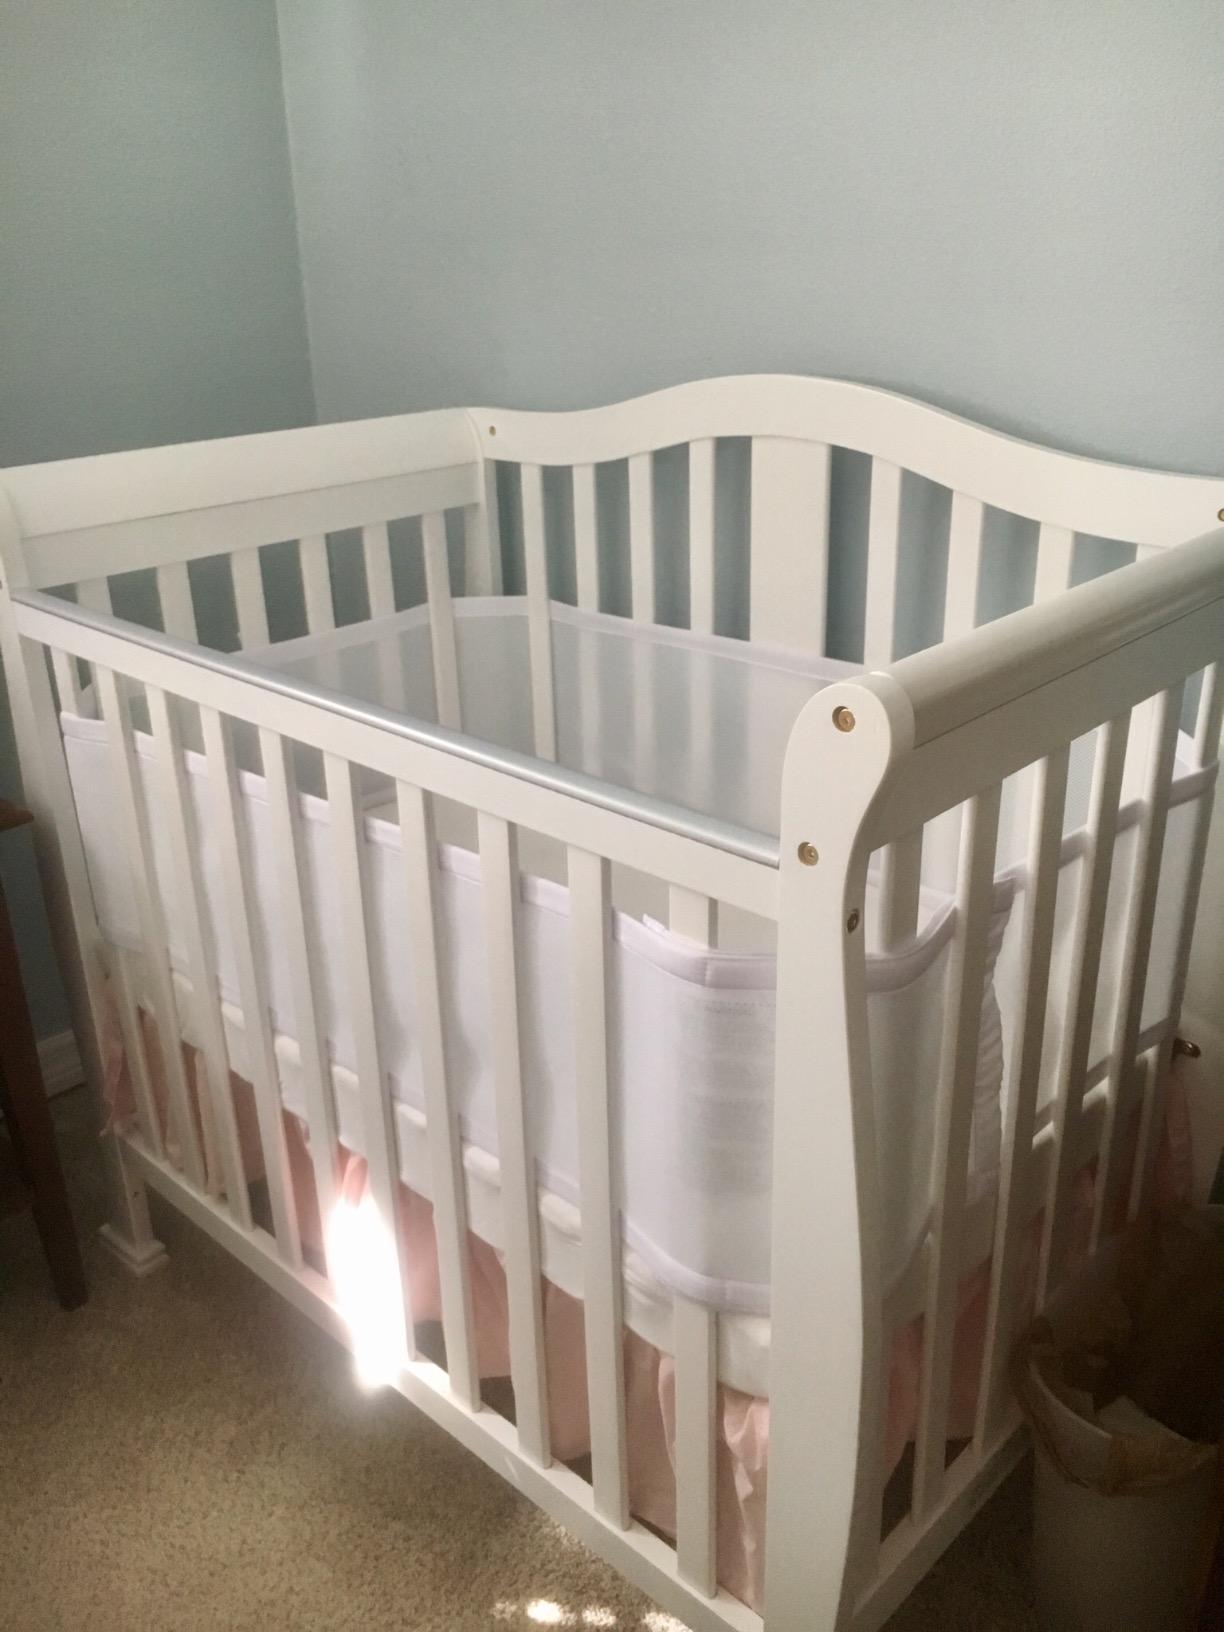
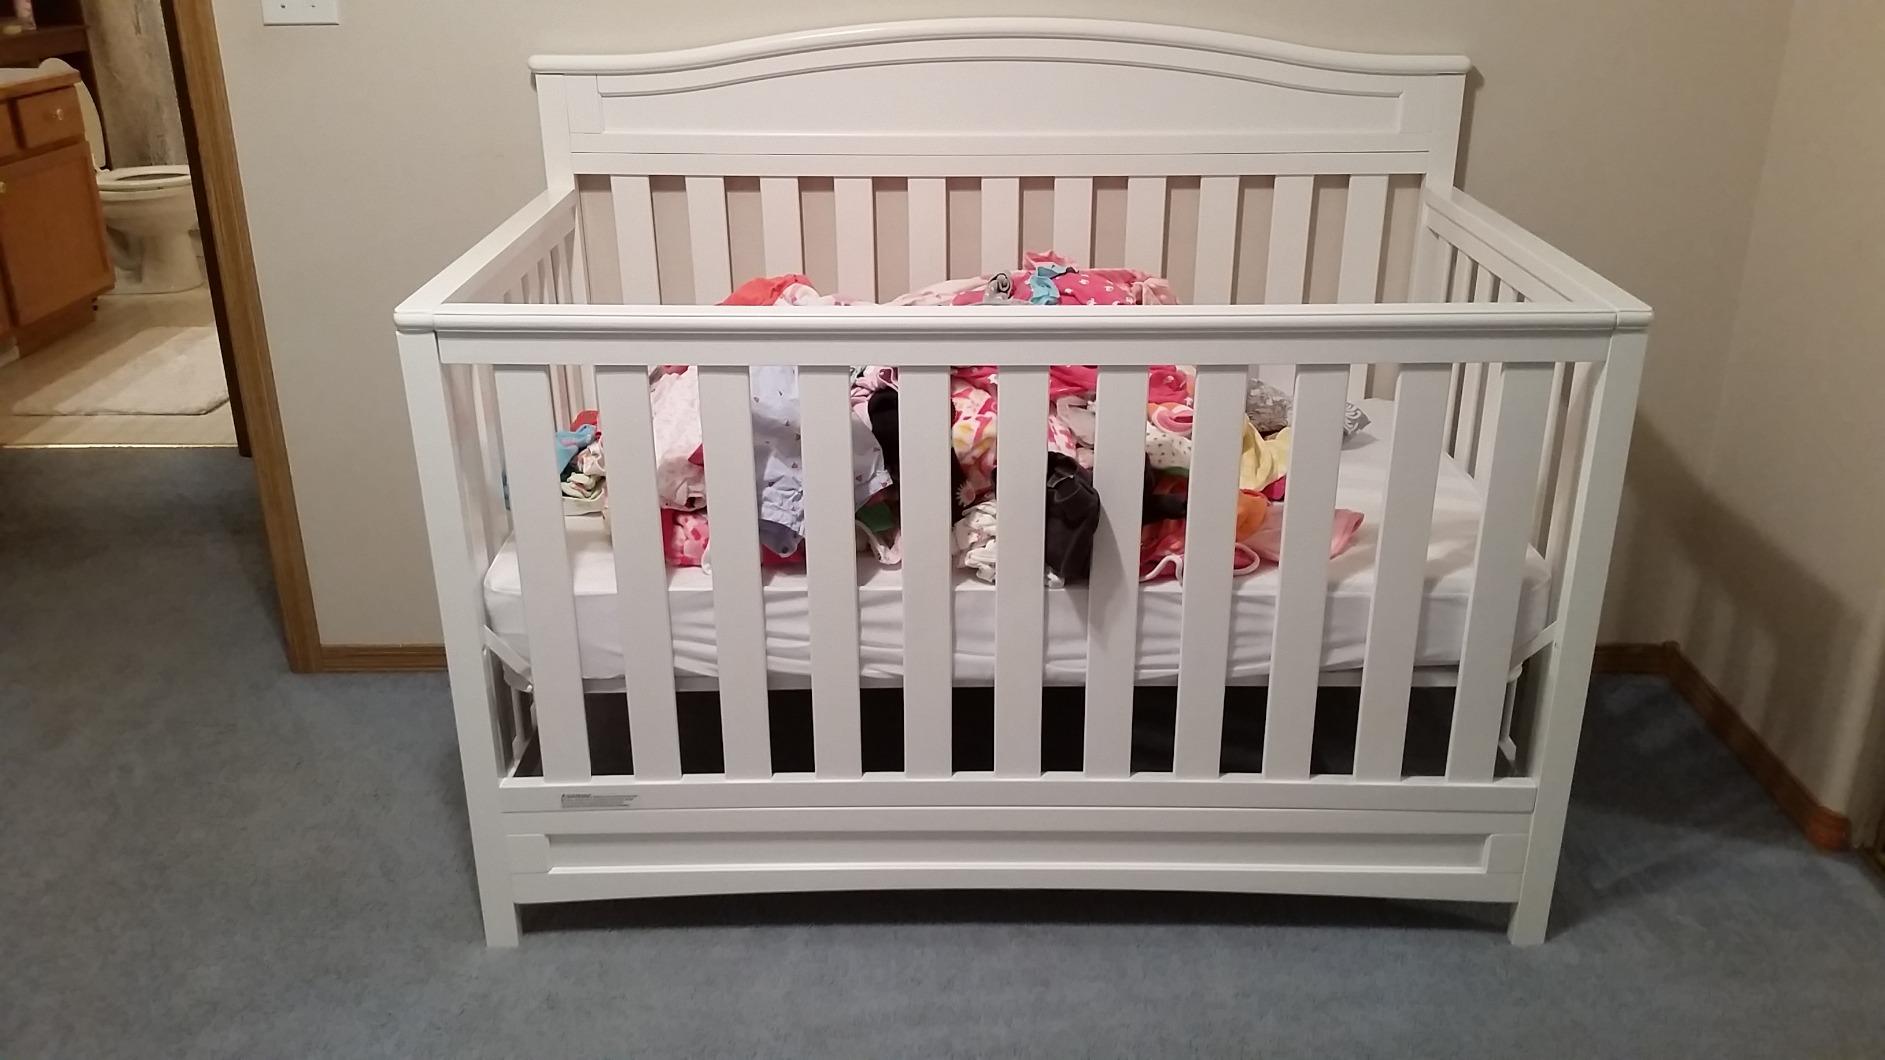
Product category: products_crib
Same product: no